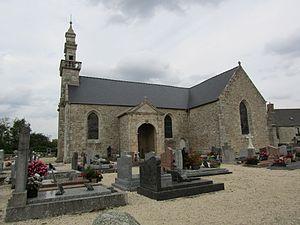
Eglise Notre-Dame de Trégonneau
Trégonneau [tʁegɔno] est une commune française située dans le département des Côtes-d'Armor, en région Bretagne
La liste des églises des Côtes-d'Armor recense de la manière la plus complète possible les églises, cathédrales et basiliques situées dans le département français des Côtes-d'Armor.